Thiệu Trị

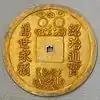
Gold "lạng" (Tael) of Thiệu Trị

Trị's determination to eliminate all Roman Catholic missionaries from his country could not be reconciled with a peaceful relationship with France. In 1845, this almost prompted a clash between Vietnam and the American warship "USS Constitution" which attempted to force Trị to free the missionary Dominique Lefèbvre, who had repeatedly come to Vietnam illegally multiple times. The French task force reached Tourane on 23 March 1847, and demanded that the safety of French nationals be assured and for Thiệu Trị to cease the persecution of missionaries.